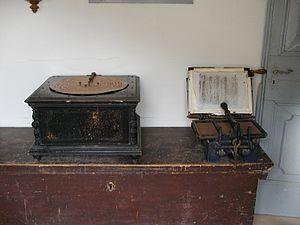
Par son passé et par sa position dans la vallée escarpée située du côté sud de l'île de Brač, l'ermitage Blaca présente un monument culturel unique sur la côte dalmate en Croatie inscrit au patrimoine mondial de l'Unesco en 2007.